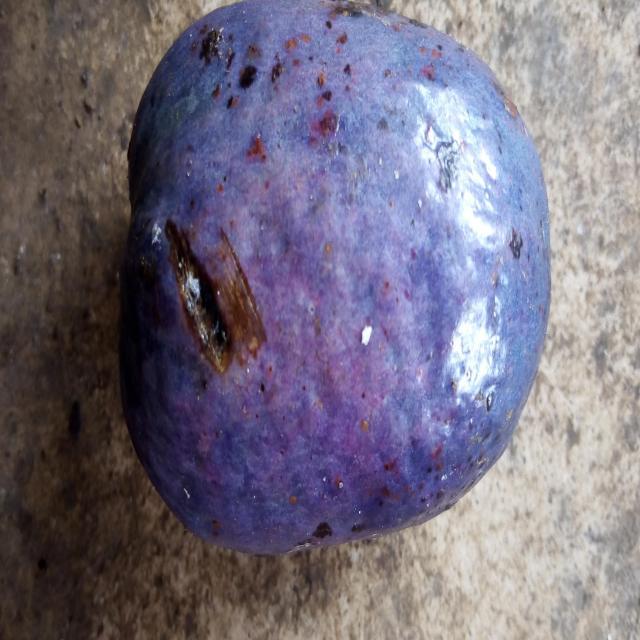
Plum grade: cracked